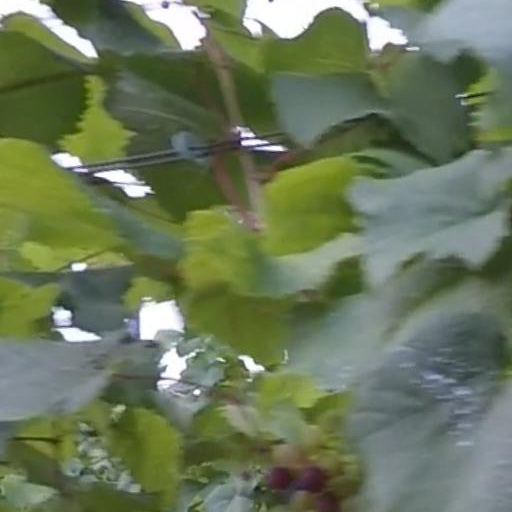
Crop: grape